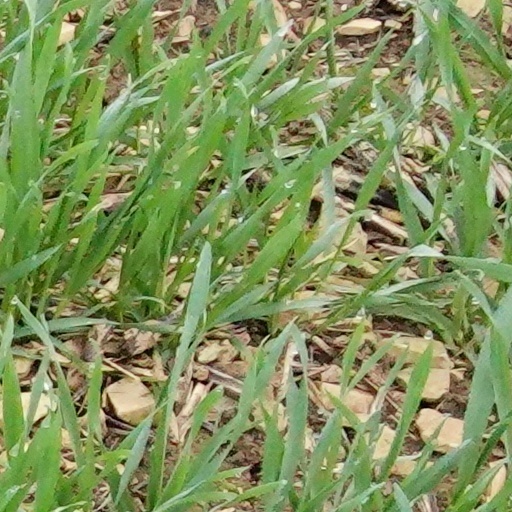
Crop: wheat